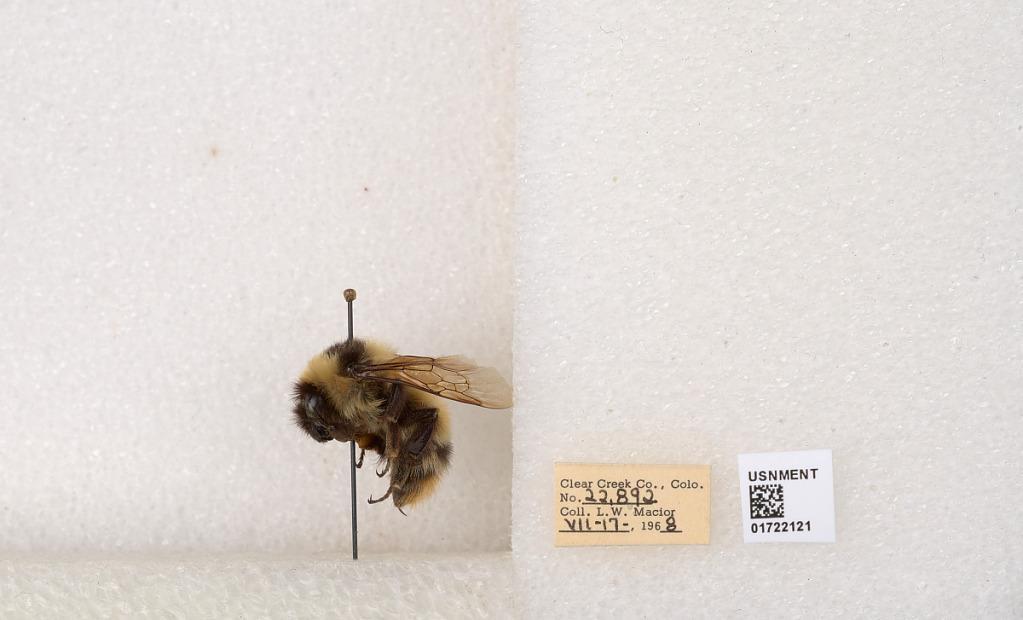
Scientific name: Bombus kirbyellus
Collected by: L. Macior
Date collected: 1968-7-17
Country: United States
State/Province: Colorado
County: Clear Creek
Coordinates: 39.6891, -105.644